Admire Mars

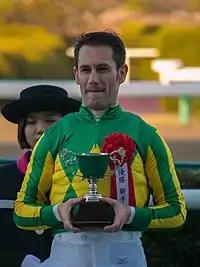
Admire Mars' regular jockey Mirco Demuro

Admire Mars began his second season on 10 February when he contested the Tokinominoru Kinen (a trial race for the Satsuki Sho) over 1800 metres at Tokyo Racecourse. He started the 0.7/1 favourite in a seven-runner field but sustained his first defeat as he was beaten one and a quarter lengths into second place by Yamanin Kingly. On 14 April at Nakayama Racecourse Admire Mars was made second favourite behind Saturnalia for the Satsuki Sho over 2000 metres. After tracking the leaders he was switched to the outside to make his challenge in the straight but despite making some progress he never looked likely to win and came home fourth behind Saturnalia, Velox and Yamanin Kingly beaten just over two lengths by the winner.